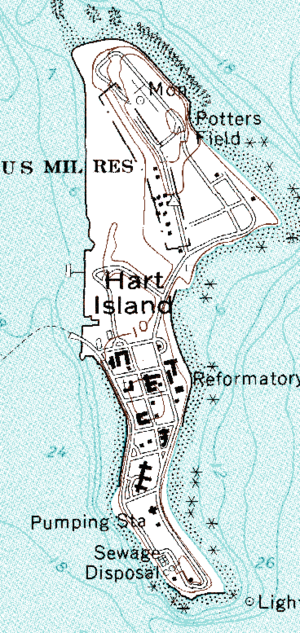
Hart Island
Kort fra 1966. Mod nord: